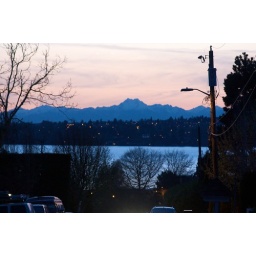
We have this nice view of the lake and the Olympics from our rental house in Kirkland.